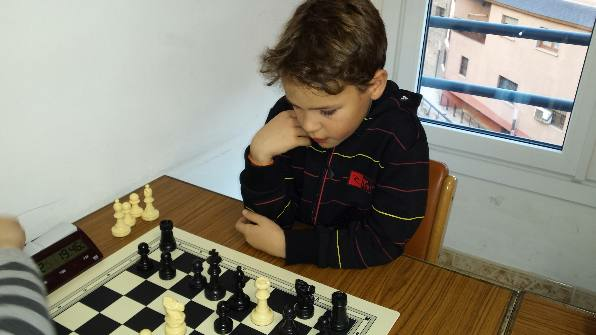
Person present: Yes